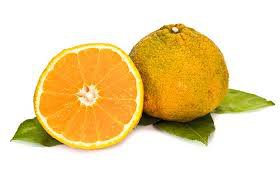
Label: Orange